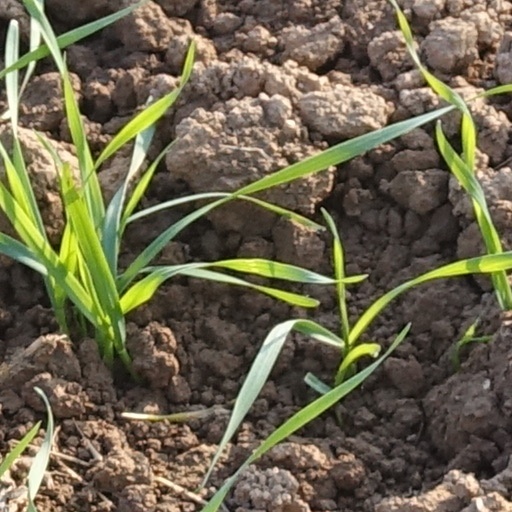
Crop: wheat